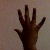
The image shows a hand gesture representing the number 5 in Indian Sign Language.